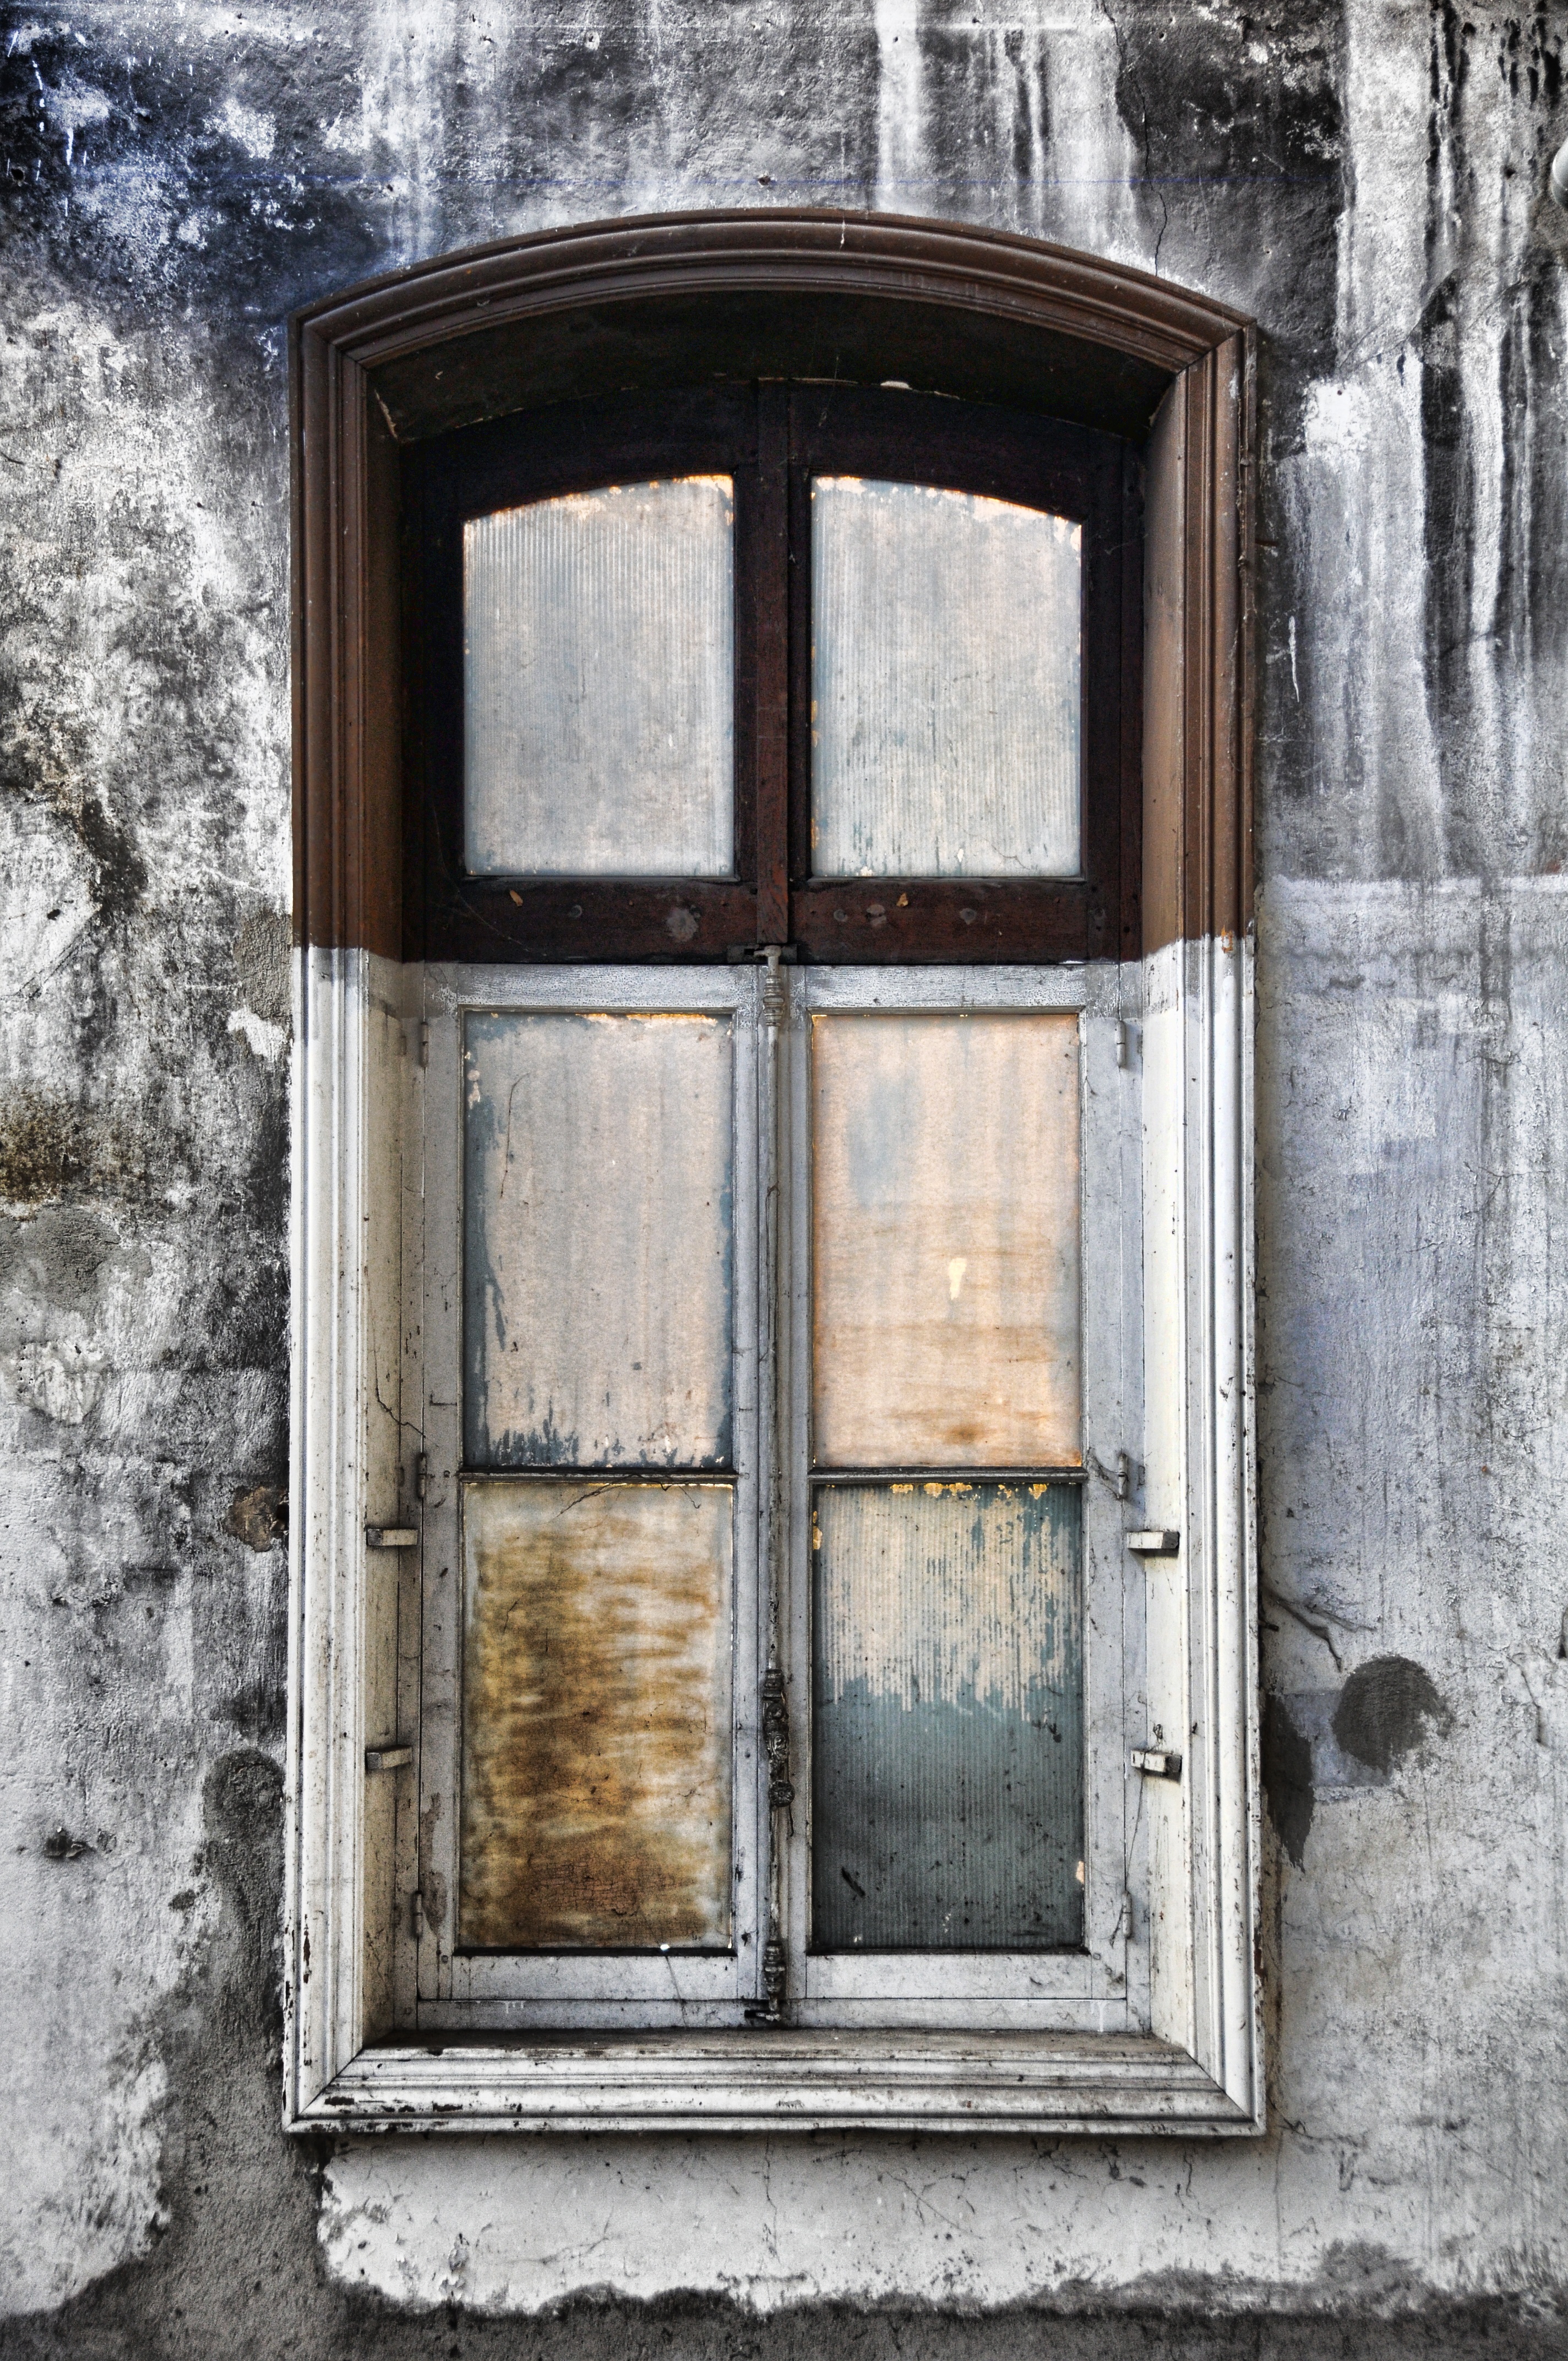
architecture, wood, white, house, interior, window, old, wall, facade, door, houses, symmetry, painted, half, osed, sash window